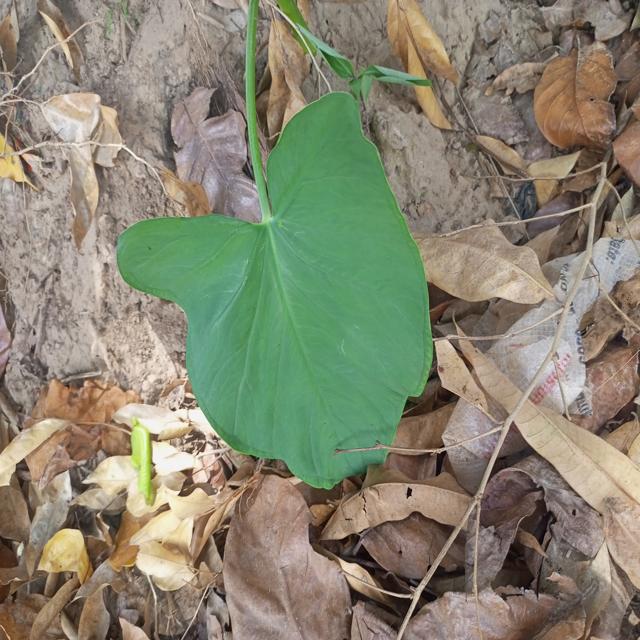
Label: Healthy